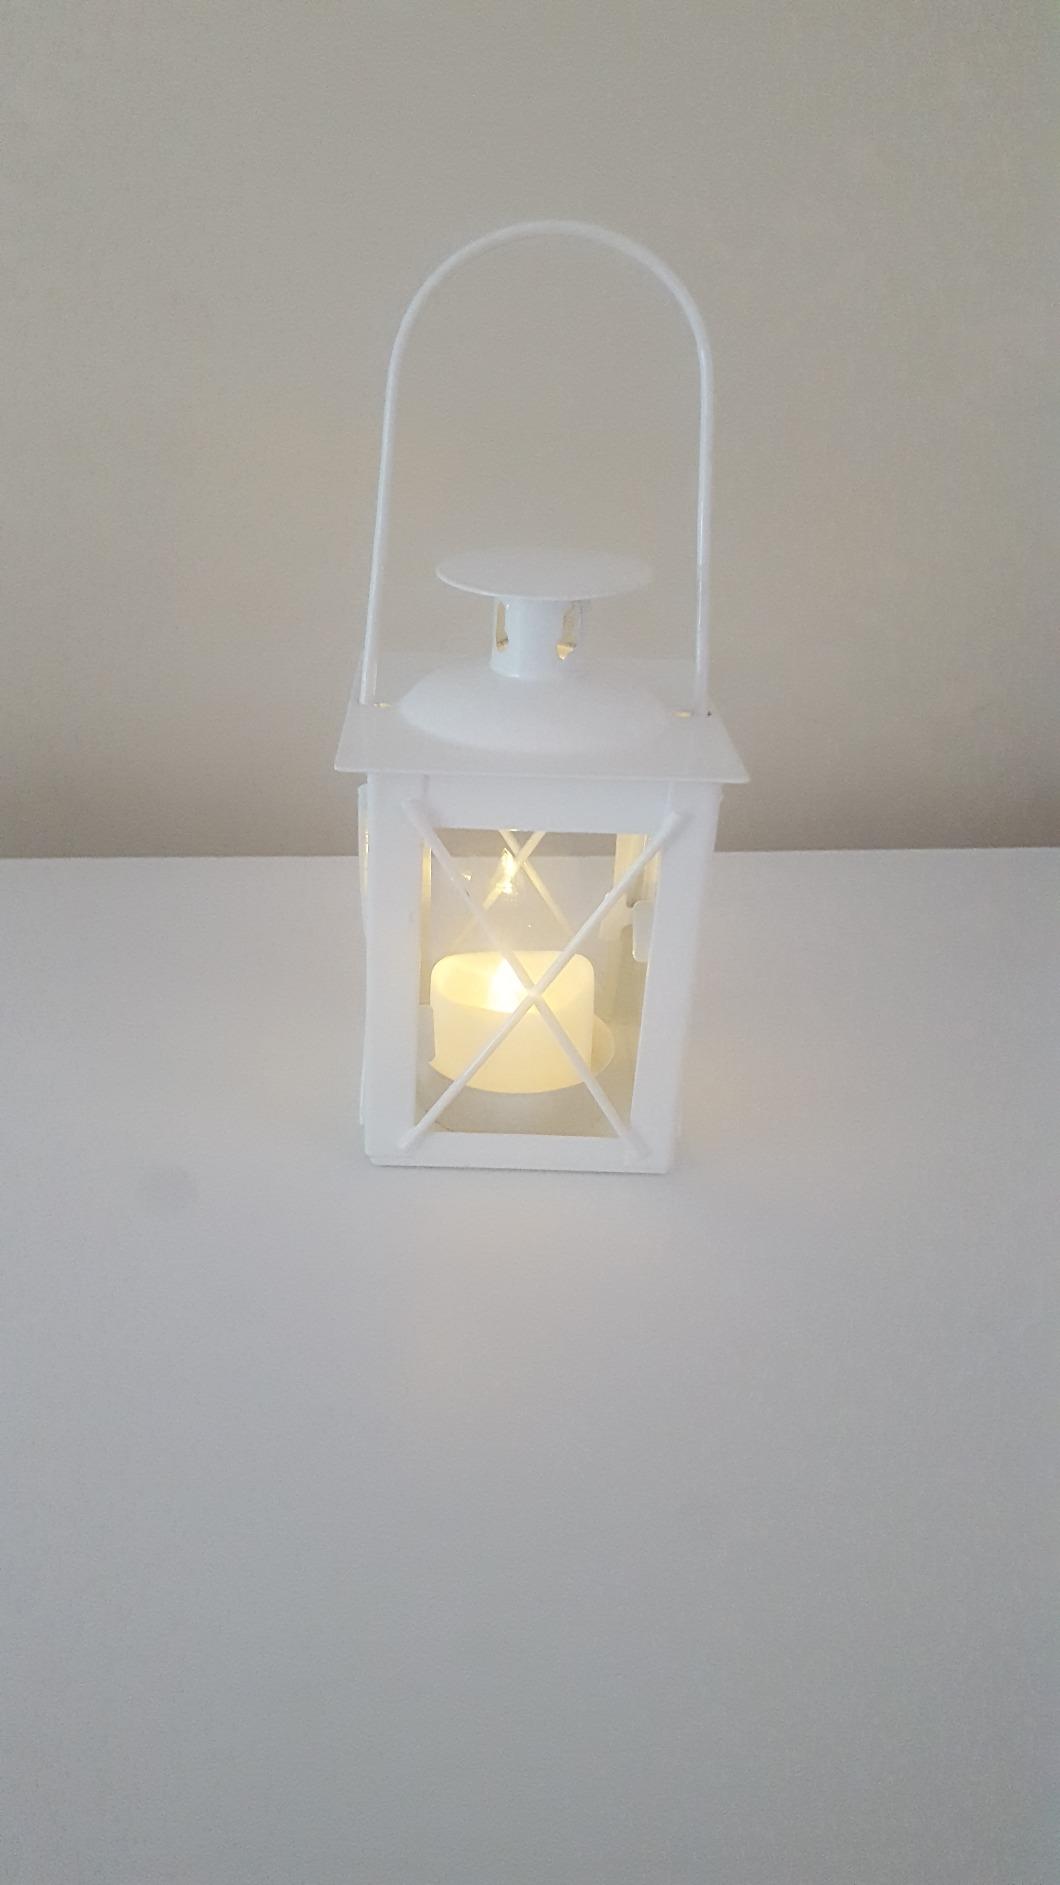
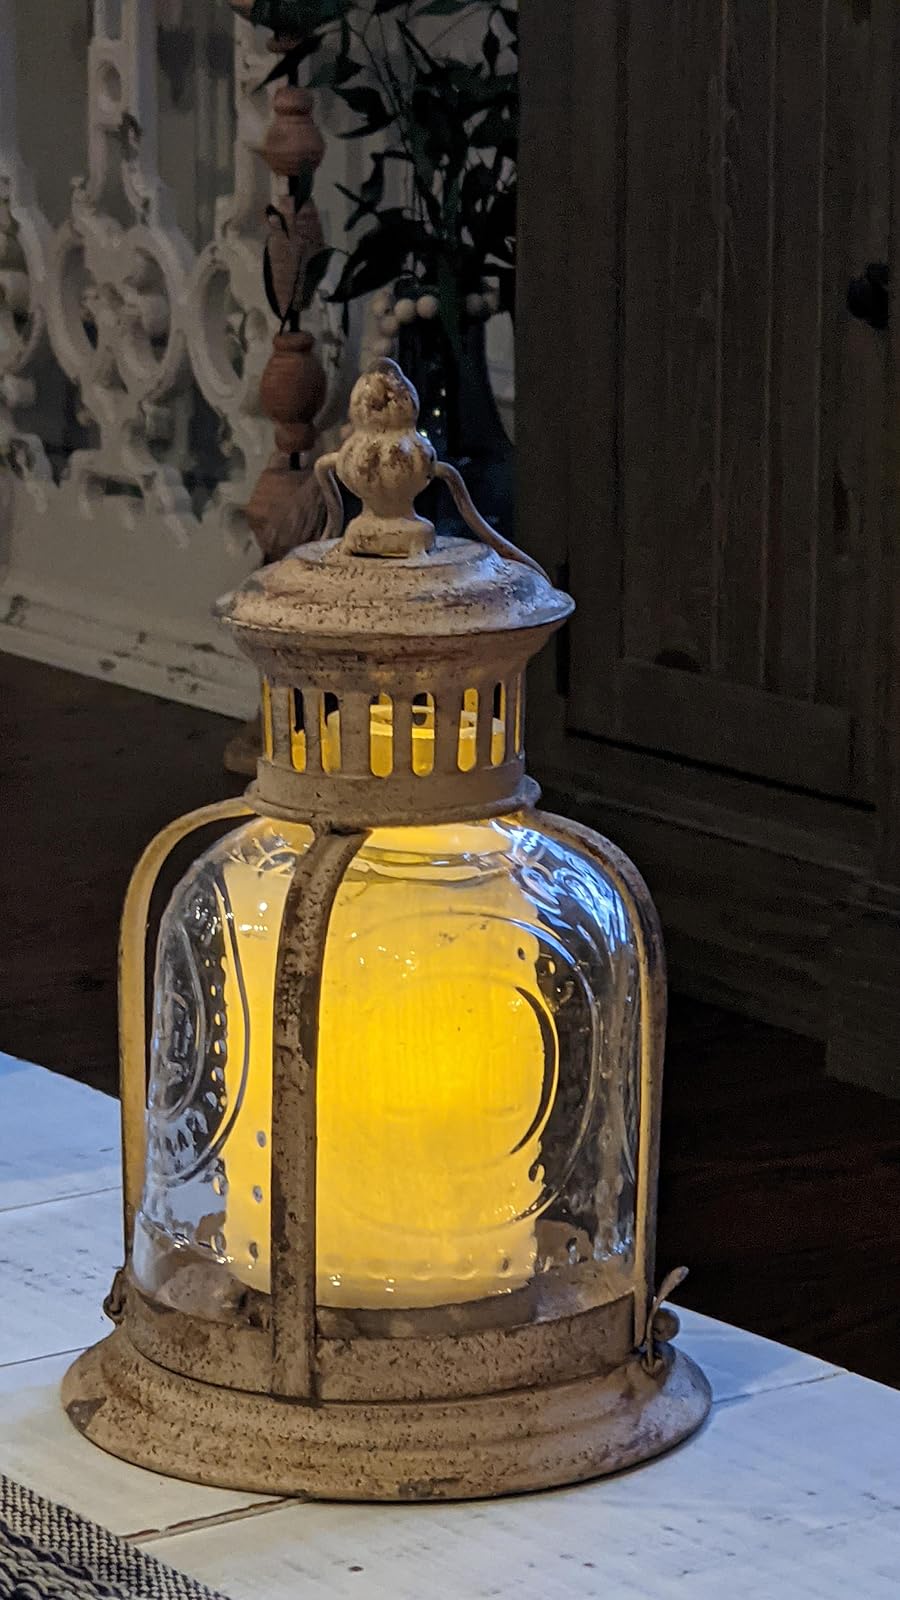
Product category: lantern
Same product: no